Secret (South Korean group)

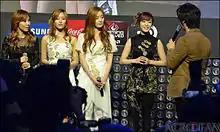
Secret at the "Blade & Soul" launch party, Seoul, South Korea. "Blade & Soul" made special video game characters modeled after Secret.

In September, Secret released the EP "Poison" in South Korea. The lead of the same name was an "upbeat dance track", written and produced by Kang Ji-won and Kim Ki-bum whom they previously worked with their previous hit singles. According to TS Entertainment, "Poison" had "unique characteristics and colors of Secret but will have a change in concept from the cute and friendly image [shown in the past] to a sexy and feminine concept."